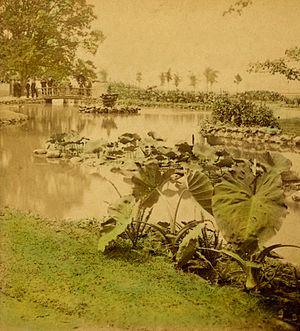
Belle Isle est une île de 3,9 km² dans la rivière Détroit aux États-Unis. Appartenant à la ville de Détroit, à laquelle est reliée par le pont MacArthur, elle est gérée par le département des ressources naturelles de l'état du Michigan depuis 2013. Belle Isle est la troisième plus grande île de la rivière Détroit.